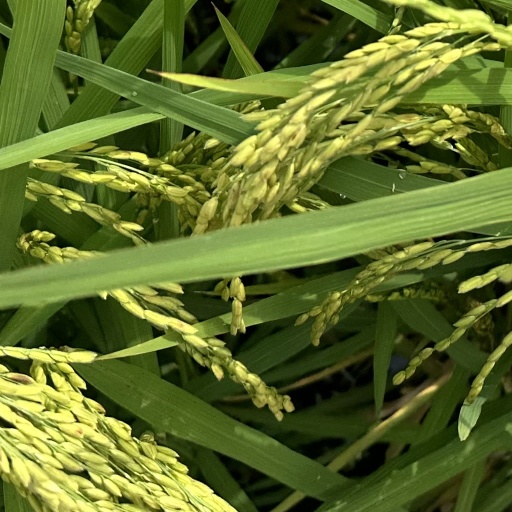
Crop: rice